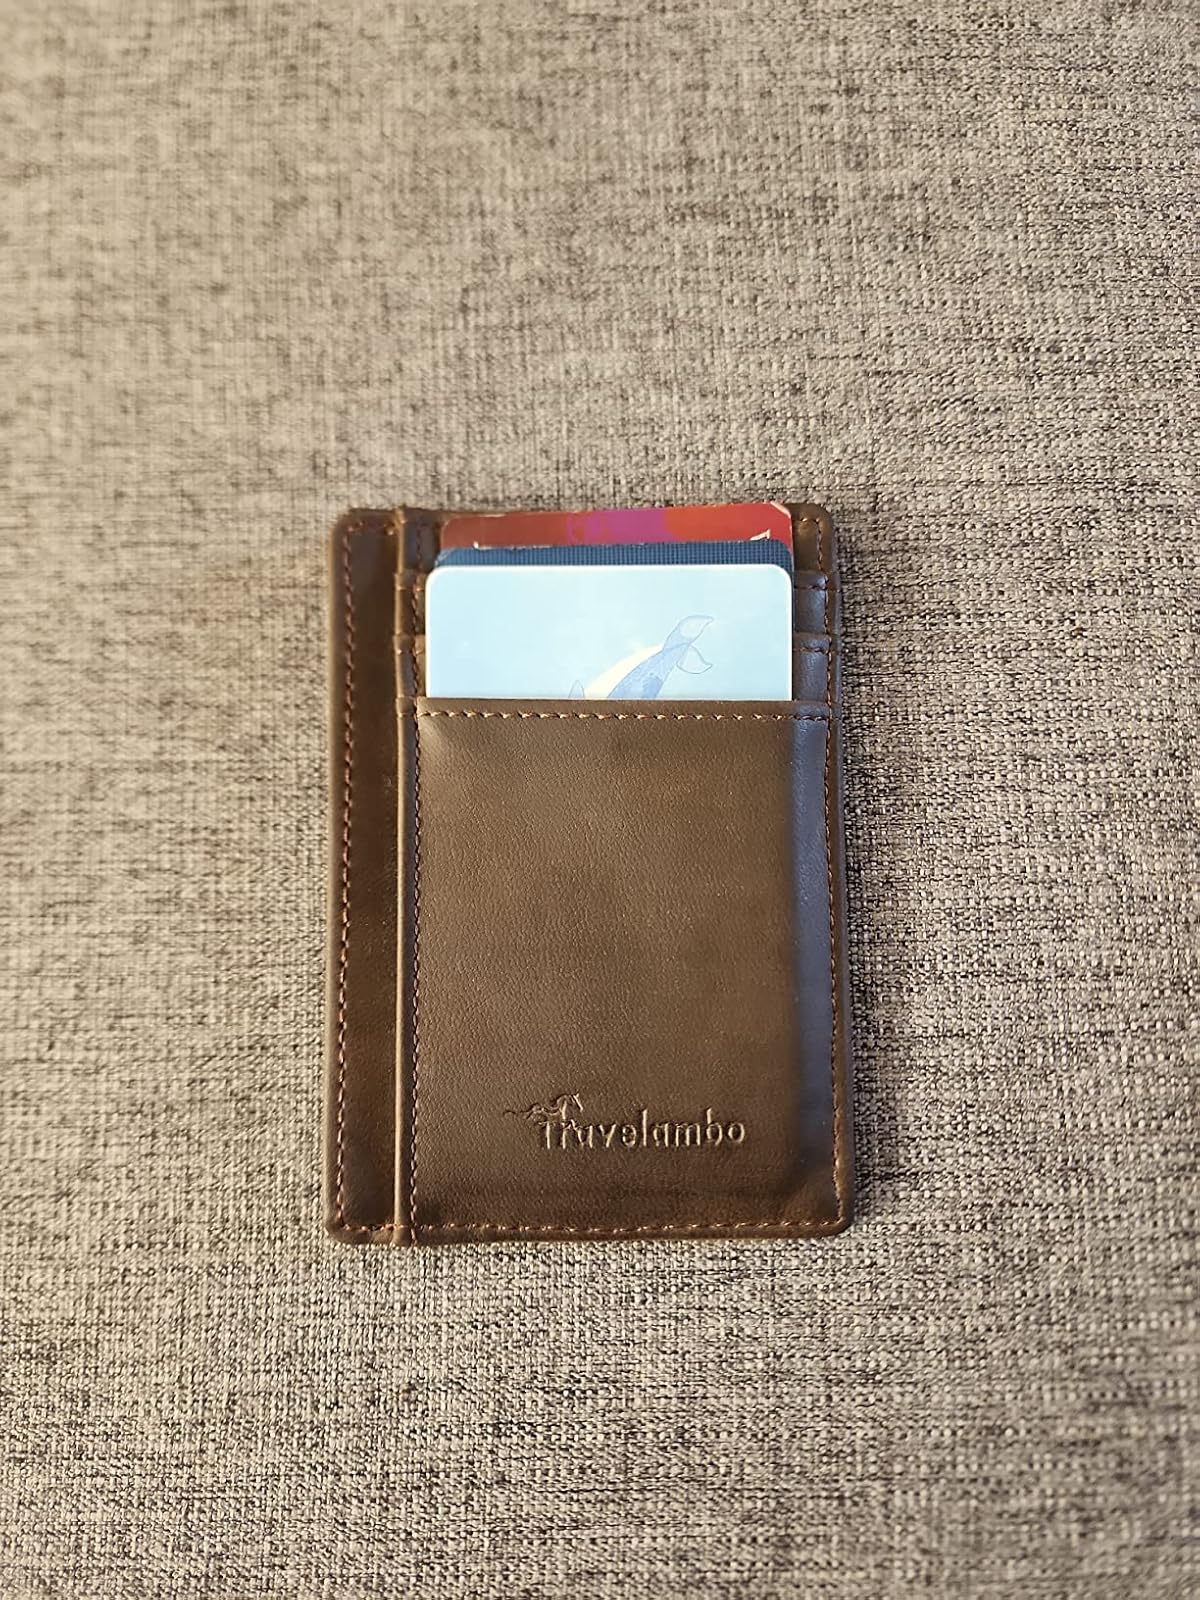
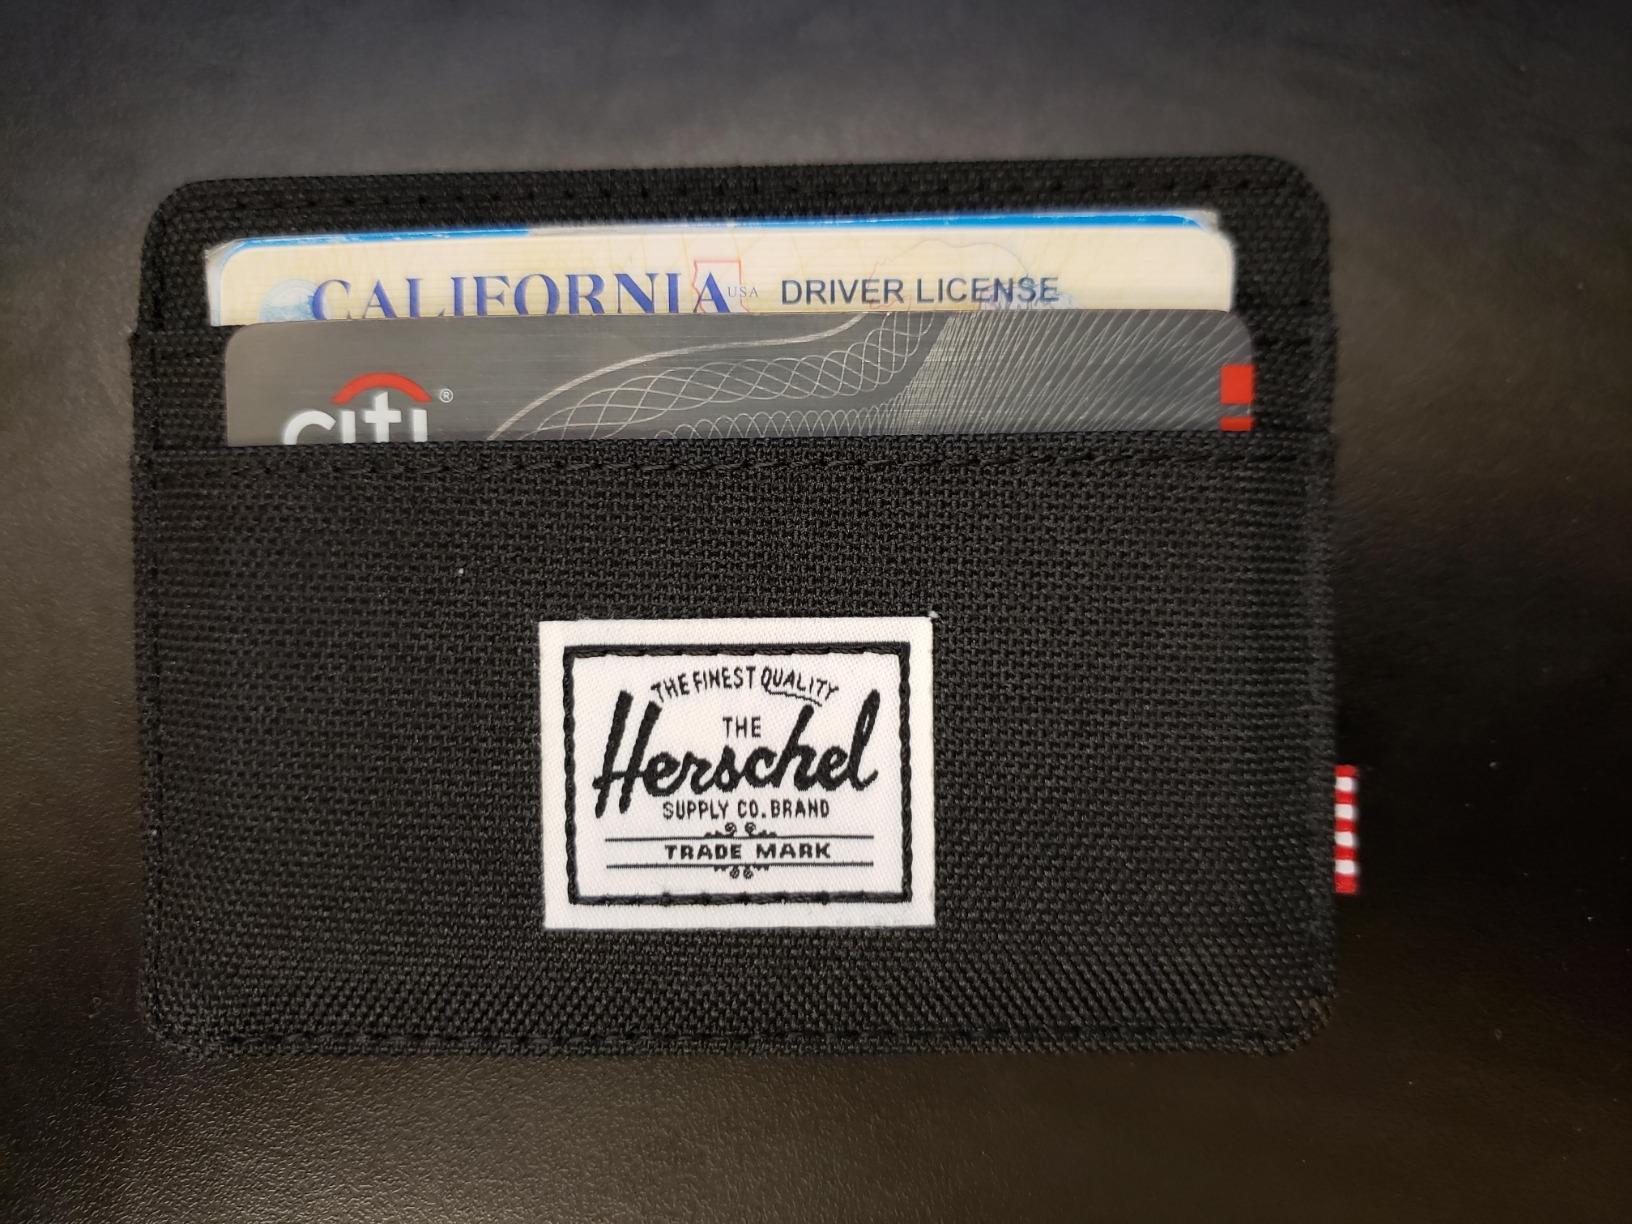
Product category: accessories_wallet
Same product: no